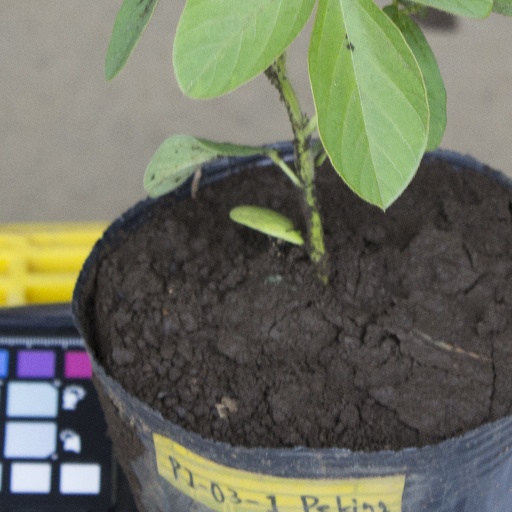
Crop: soybean